Gun Hill Road station (IRT White Plains Road Line)

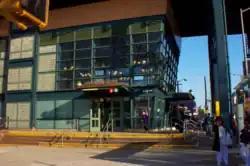
Entrance

The station was designed as a bi-level station. The upper level has three tracks and two island platforms, while the lower level had two tracks and one wide island platform. North of the station, the lower level tracks rose and joined, making a five track line for a short distance. From west to east, they were as follows: White Plains Road Line southbound local, Third Avenue Line southbound, White Plains Road Line center express, Third Avenue Line northbound, White Plains Road Line northbound local.